Nipple clamp

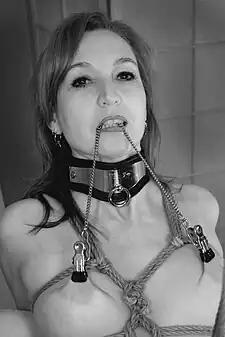
A model wearing two nipple clamps joined by a chain. The chain is held in the model's mouth to pull the nipples upwards.

A nipple clamp is a type of sex toy that is applied to a person's nipples to pinch them. Varieties of nipple clamp include clothes-pin-style, tweezer and clover. Nipple clamps are used to cause pain in the nipples as part of certain BDSM activities. They are also used to produce erotic stimulation as part of nipple play. In this context they are not primarily used to produce pain but rather to increase nipple sensation. Their use traps blood in the nipples, increasing the sensitivity of the nipple. The sexologist Carol Queen says that "clamps are also very useful for hands-free nipple play".